Munchkin cat

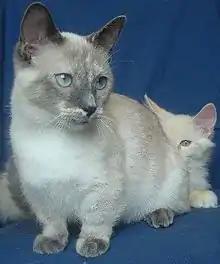
Munchkin kitten, 7 months old

Some sources state that the shortness of their legs does not interfere with their running and leaping abilities, while others state their ability to jump is limited by their condition.